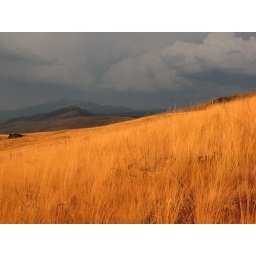
Stormy sunset light with Baldy in background. The heat wave has fried the grass to a yellow crisp.